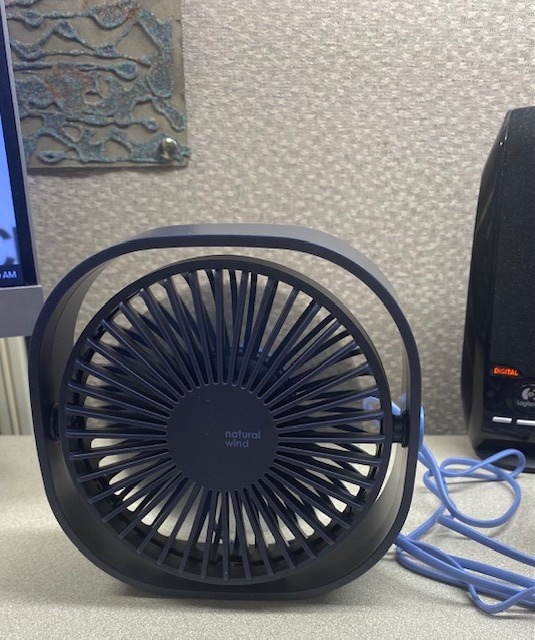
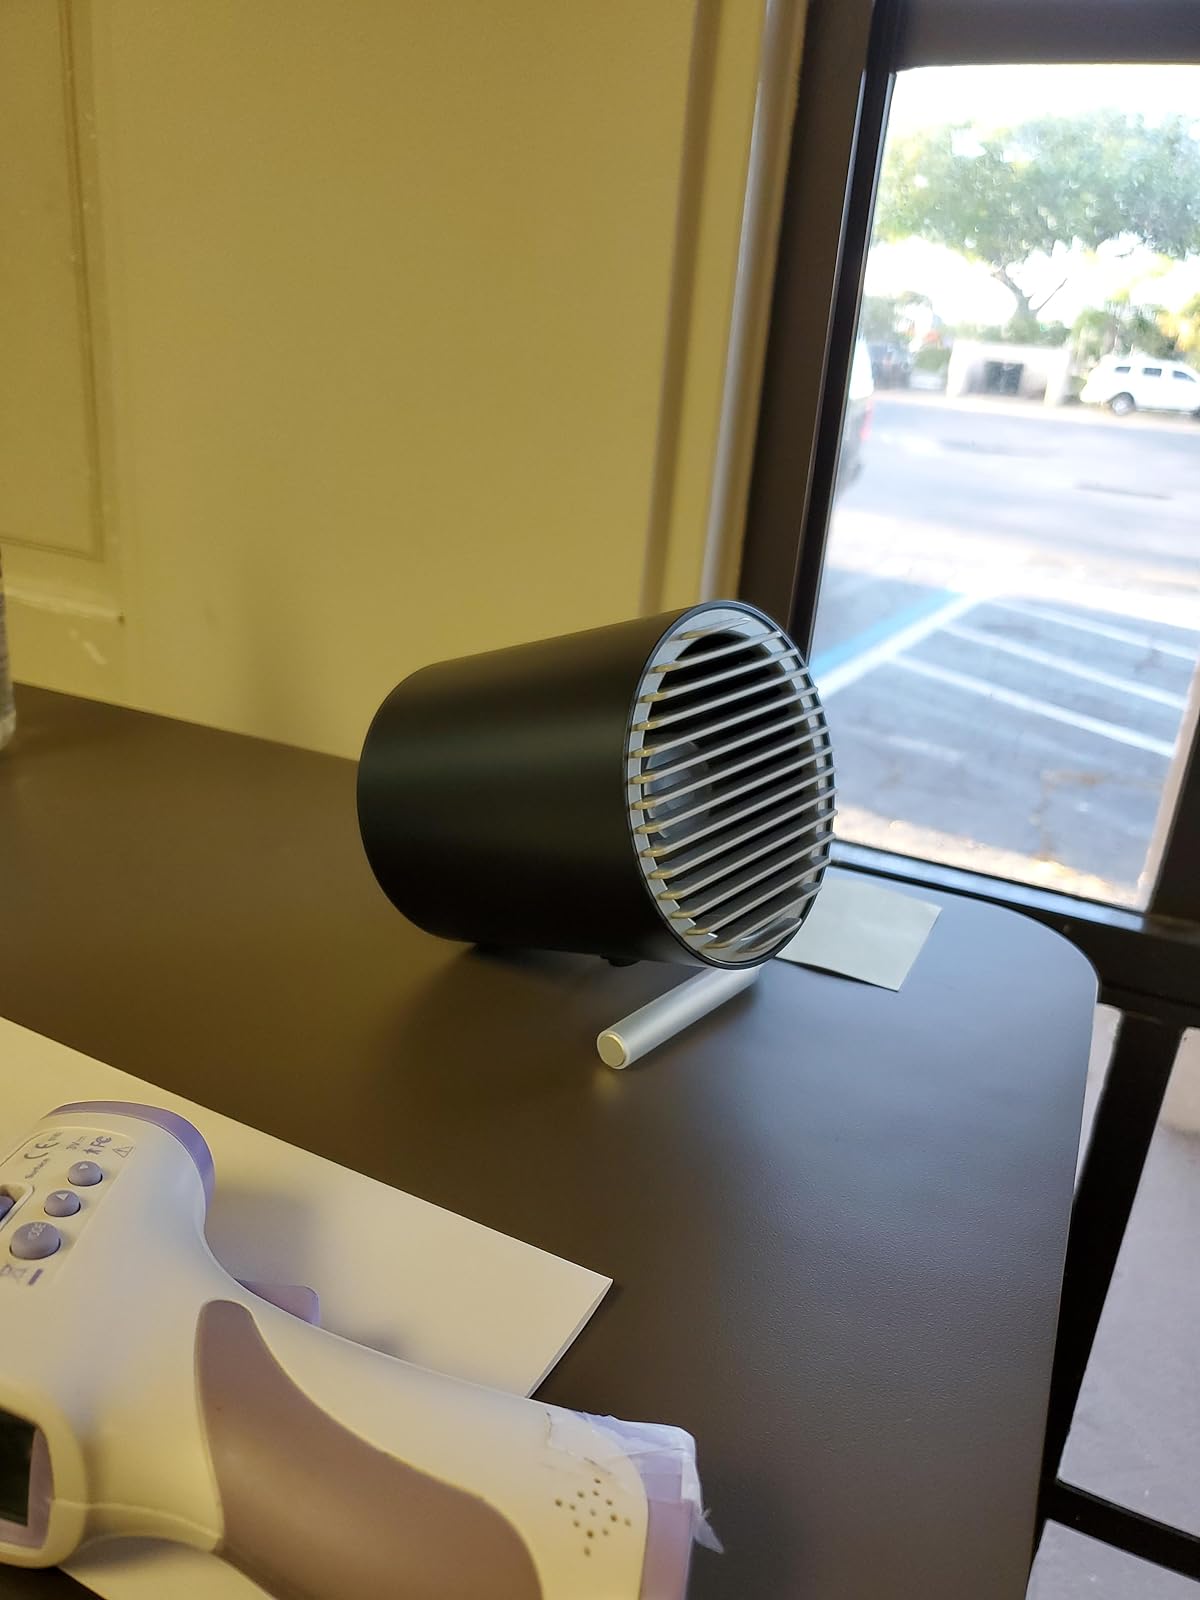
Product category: fan
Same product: no